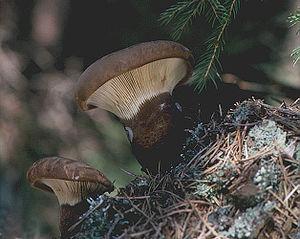
Tapinella atrotomentosa, le paxille à pied noir, est une espèce de champignons basidiomycètes de la famille des Tapinellaceae.